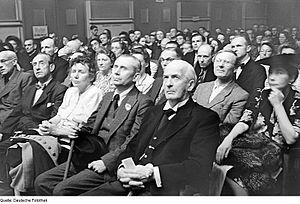
Le Kulturbund der DDR est une organisation culturelle de la République démocratique allemande.